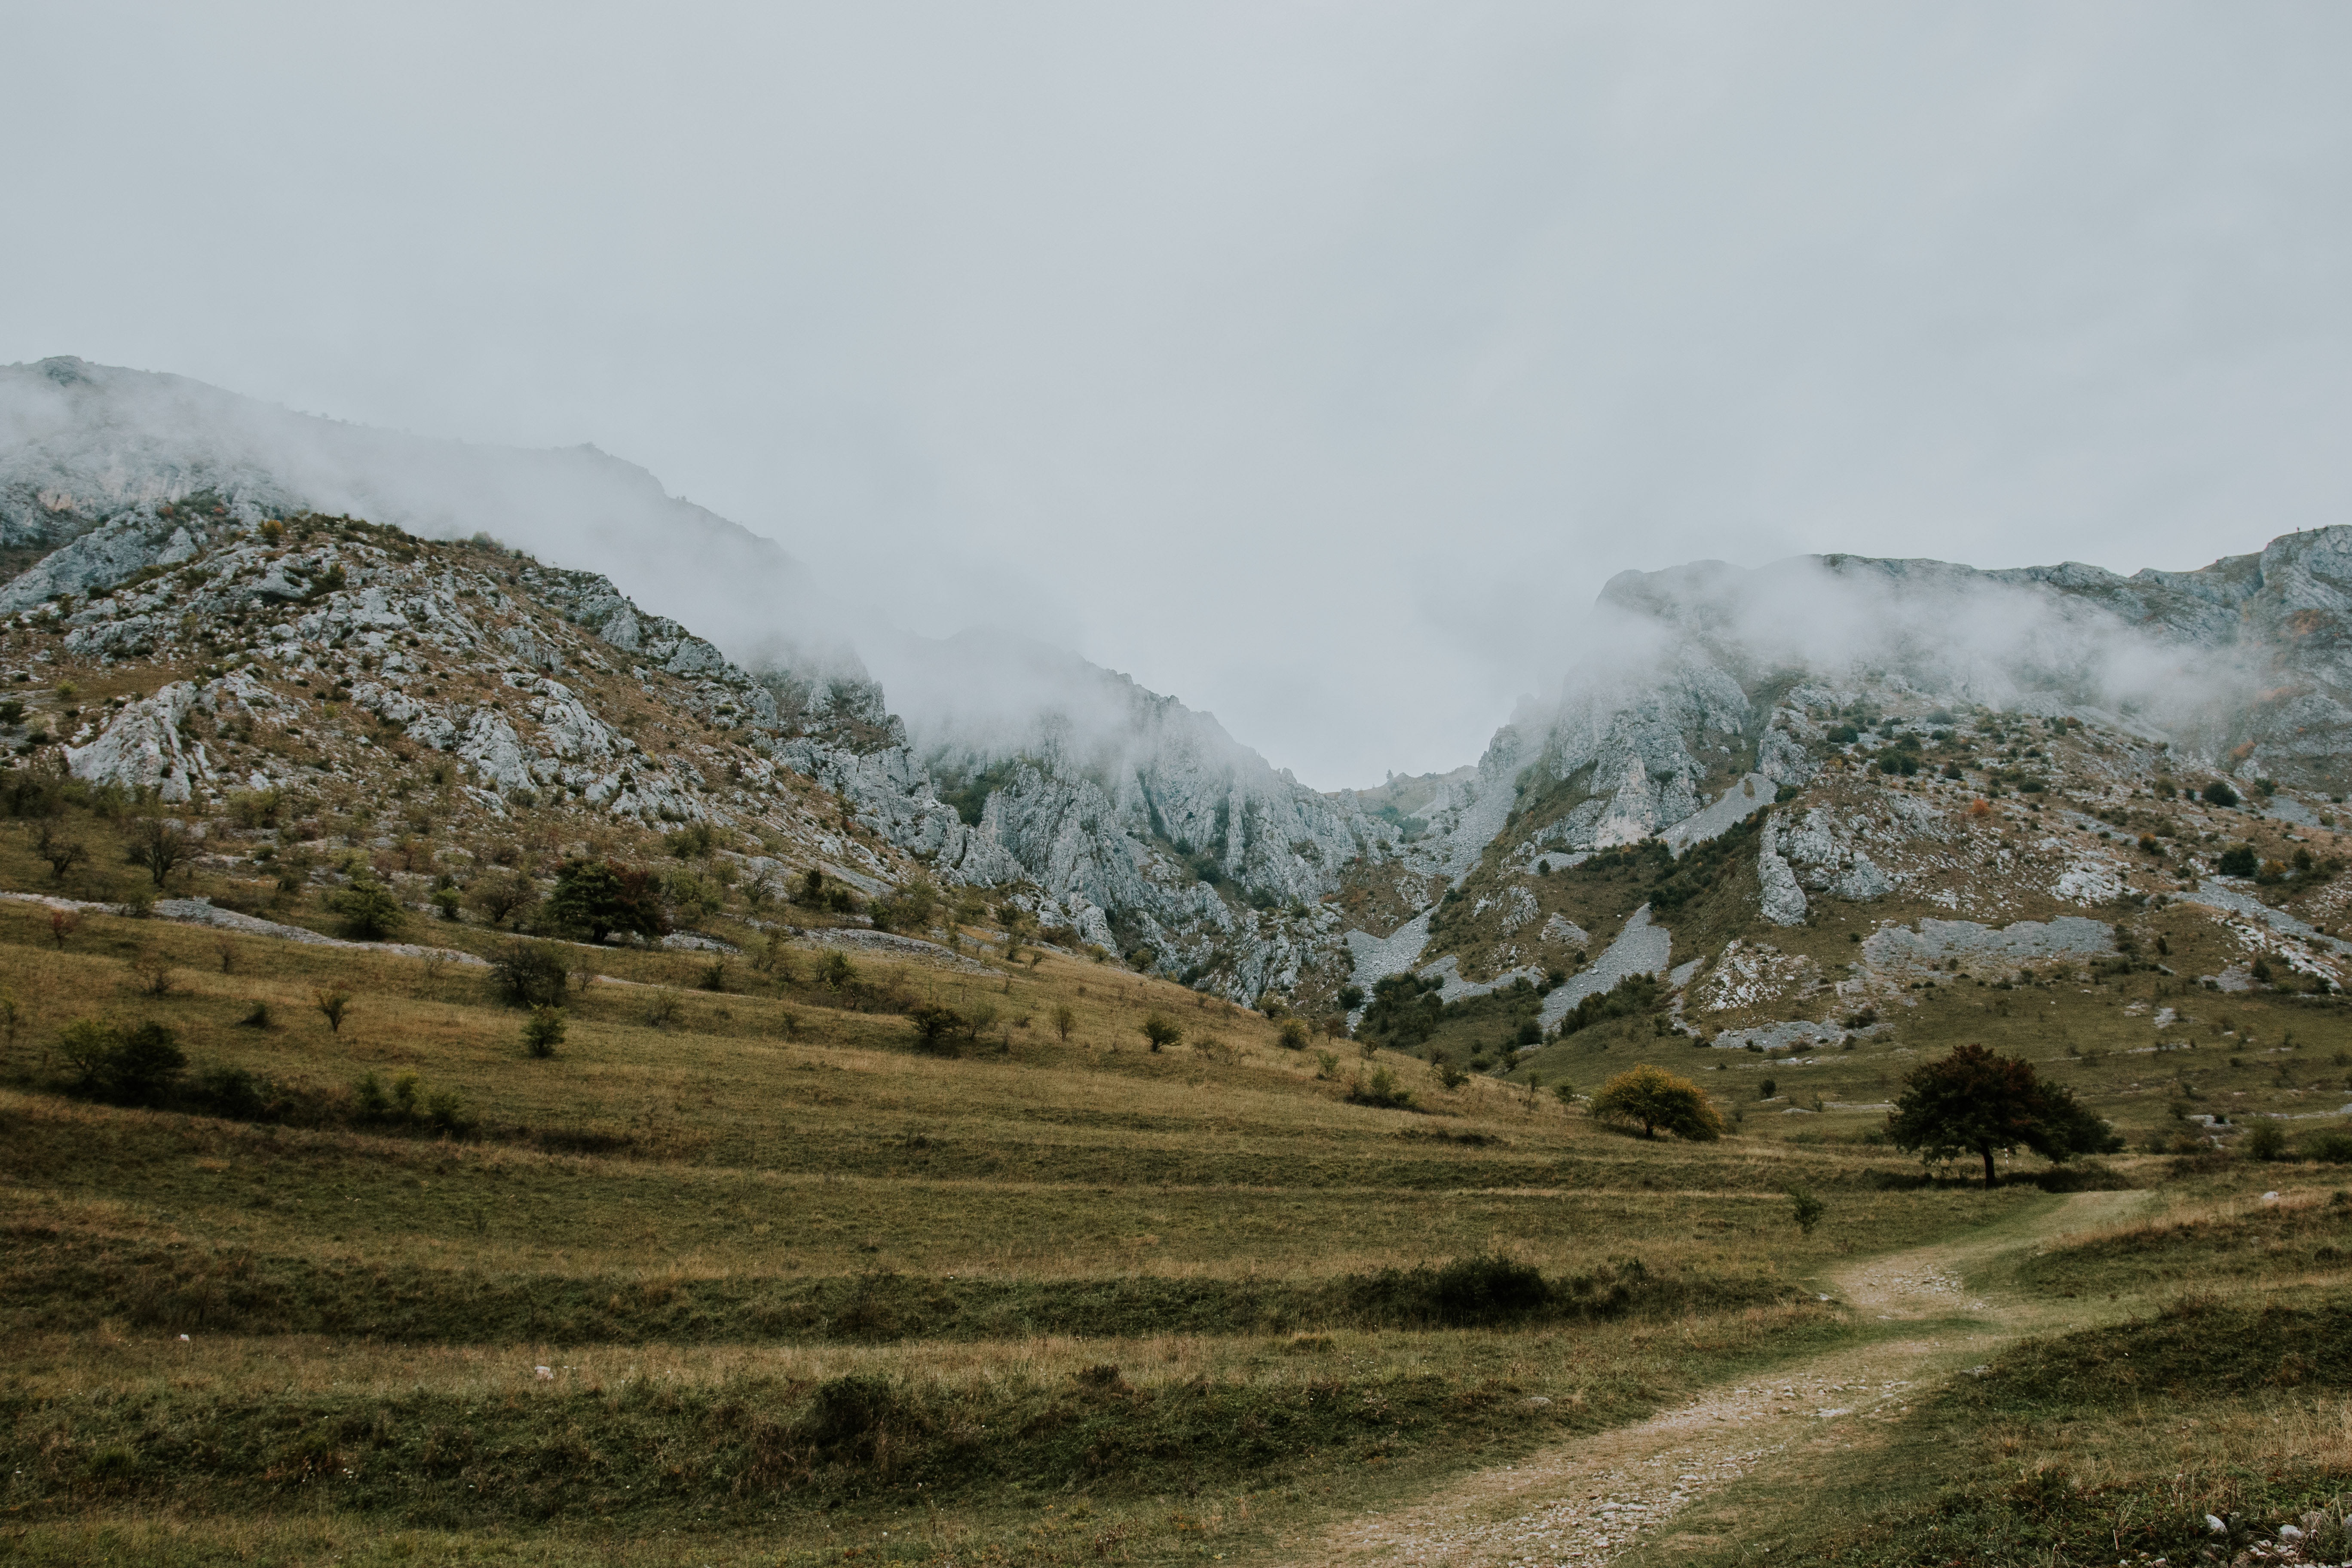
mountainous landforms, highland, mountain, atmospheric phenomenon, mountain range, hill, sky, wilderness, fell, natural landscape, valley, grassland, cloud, alps, grass, ecoregion, hill station, landscape, pasture, tree, tundra, ridge, snow, mountain pass, rural area, plateau, road, winter, mist, massif, national park, geology, plain, steppe, geological phenomenon, terrain, meadow, fog